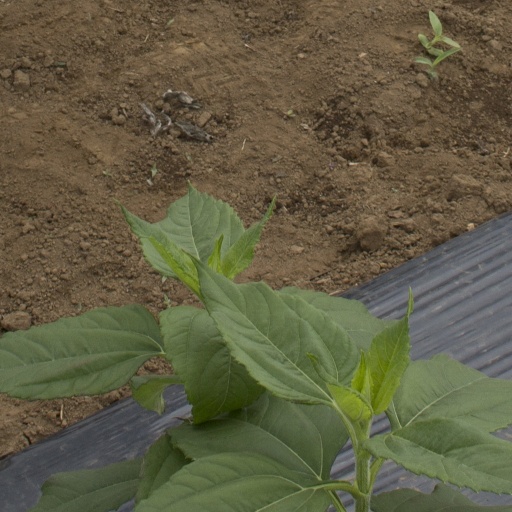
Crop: Jerusalem artichoke